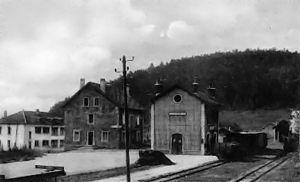
Carte postale ancienne de la gare de Maîche, Doubs, France. La ligne du Tacot Morteau-Trévillers desservait la ville de Maîche de 1905 à 1952.
Les Chemins de fer régionaux de Franche-Comté ont formé un réseau de chemin de fer départemental à voie métrique composé d'une ligne de 45 km desservant le département du Doubs.
La Compagnie du chemin de fer de Morteau à Maîche a été créée pour construire et exploiter une ligne de chemin de fer à voie métrique dans le département du Doubs.
Maîche est une commune française située dans le département du Doubs en région Bourgogne-Franche-Comté. Elle est le chef-lieu du canton de Maîche et de la communauté de communes du pays de Maîche. Sa population s'élevait en 2016 à 4 296 habitants appelés les Maîchois et Maîchoises.